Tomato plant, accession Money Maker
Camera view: tilt-top (135 deg); turntable rotation: 300 degrees
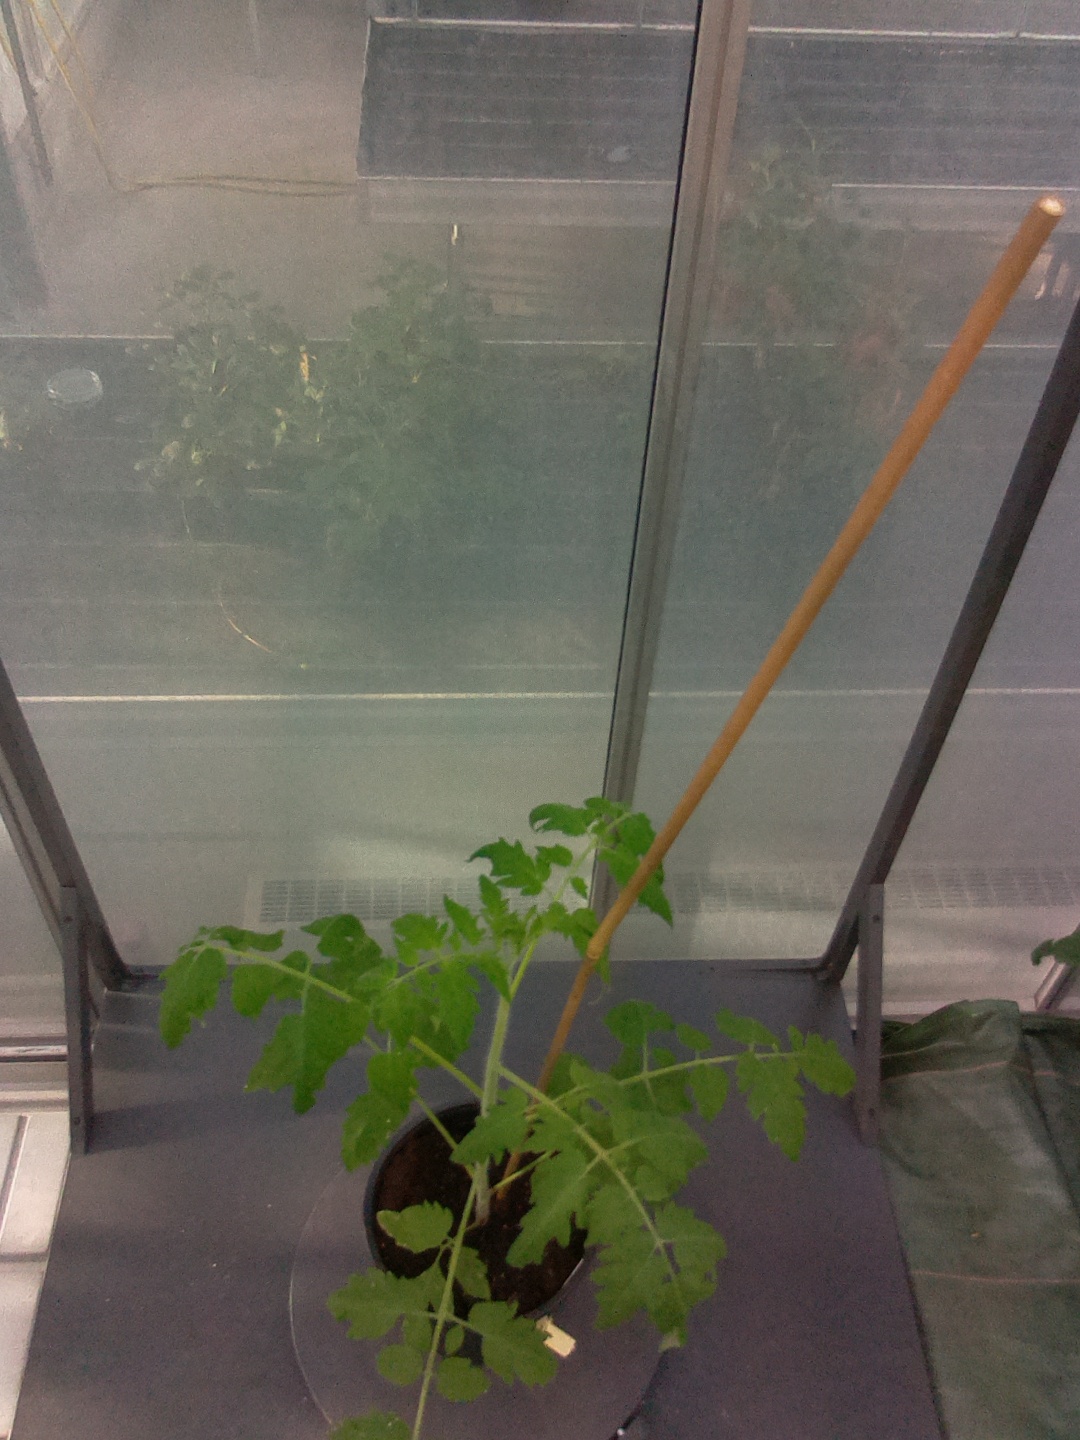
BBCH growth stage 14: 8 of true leaves visible